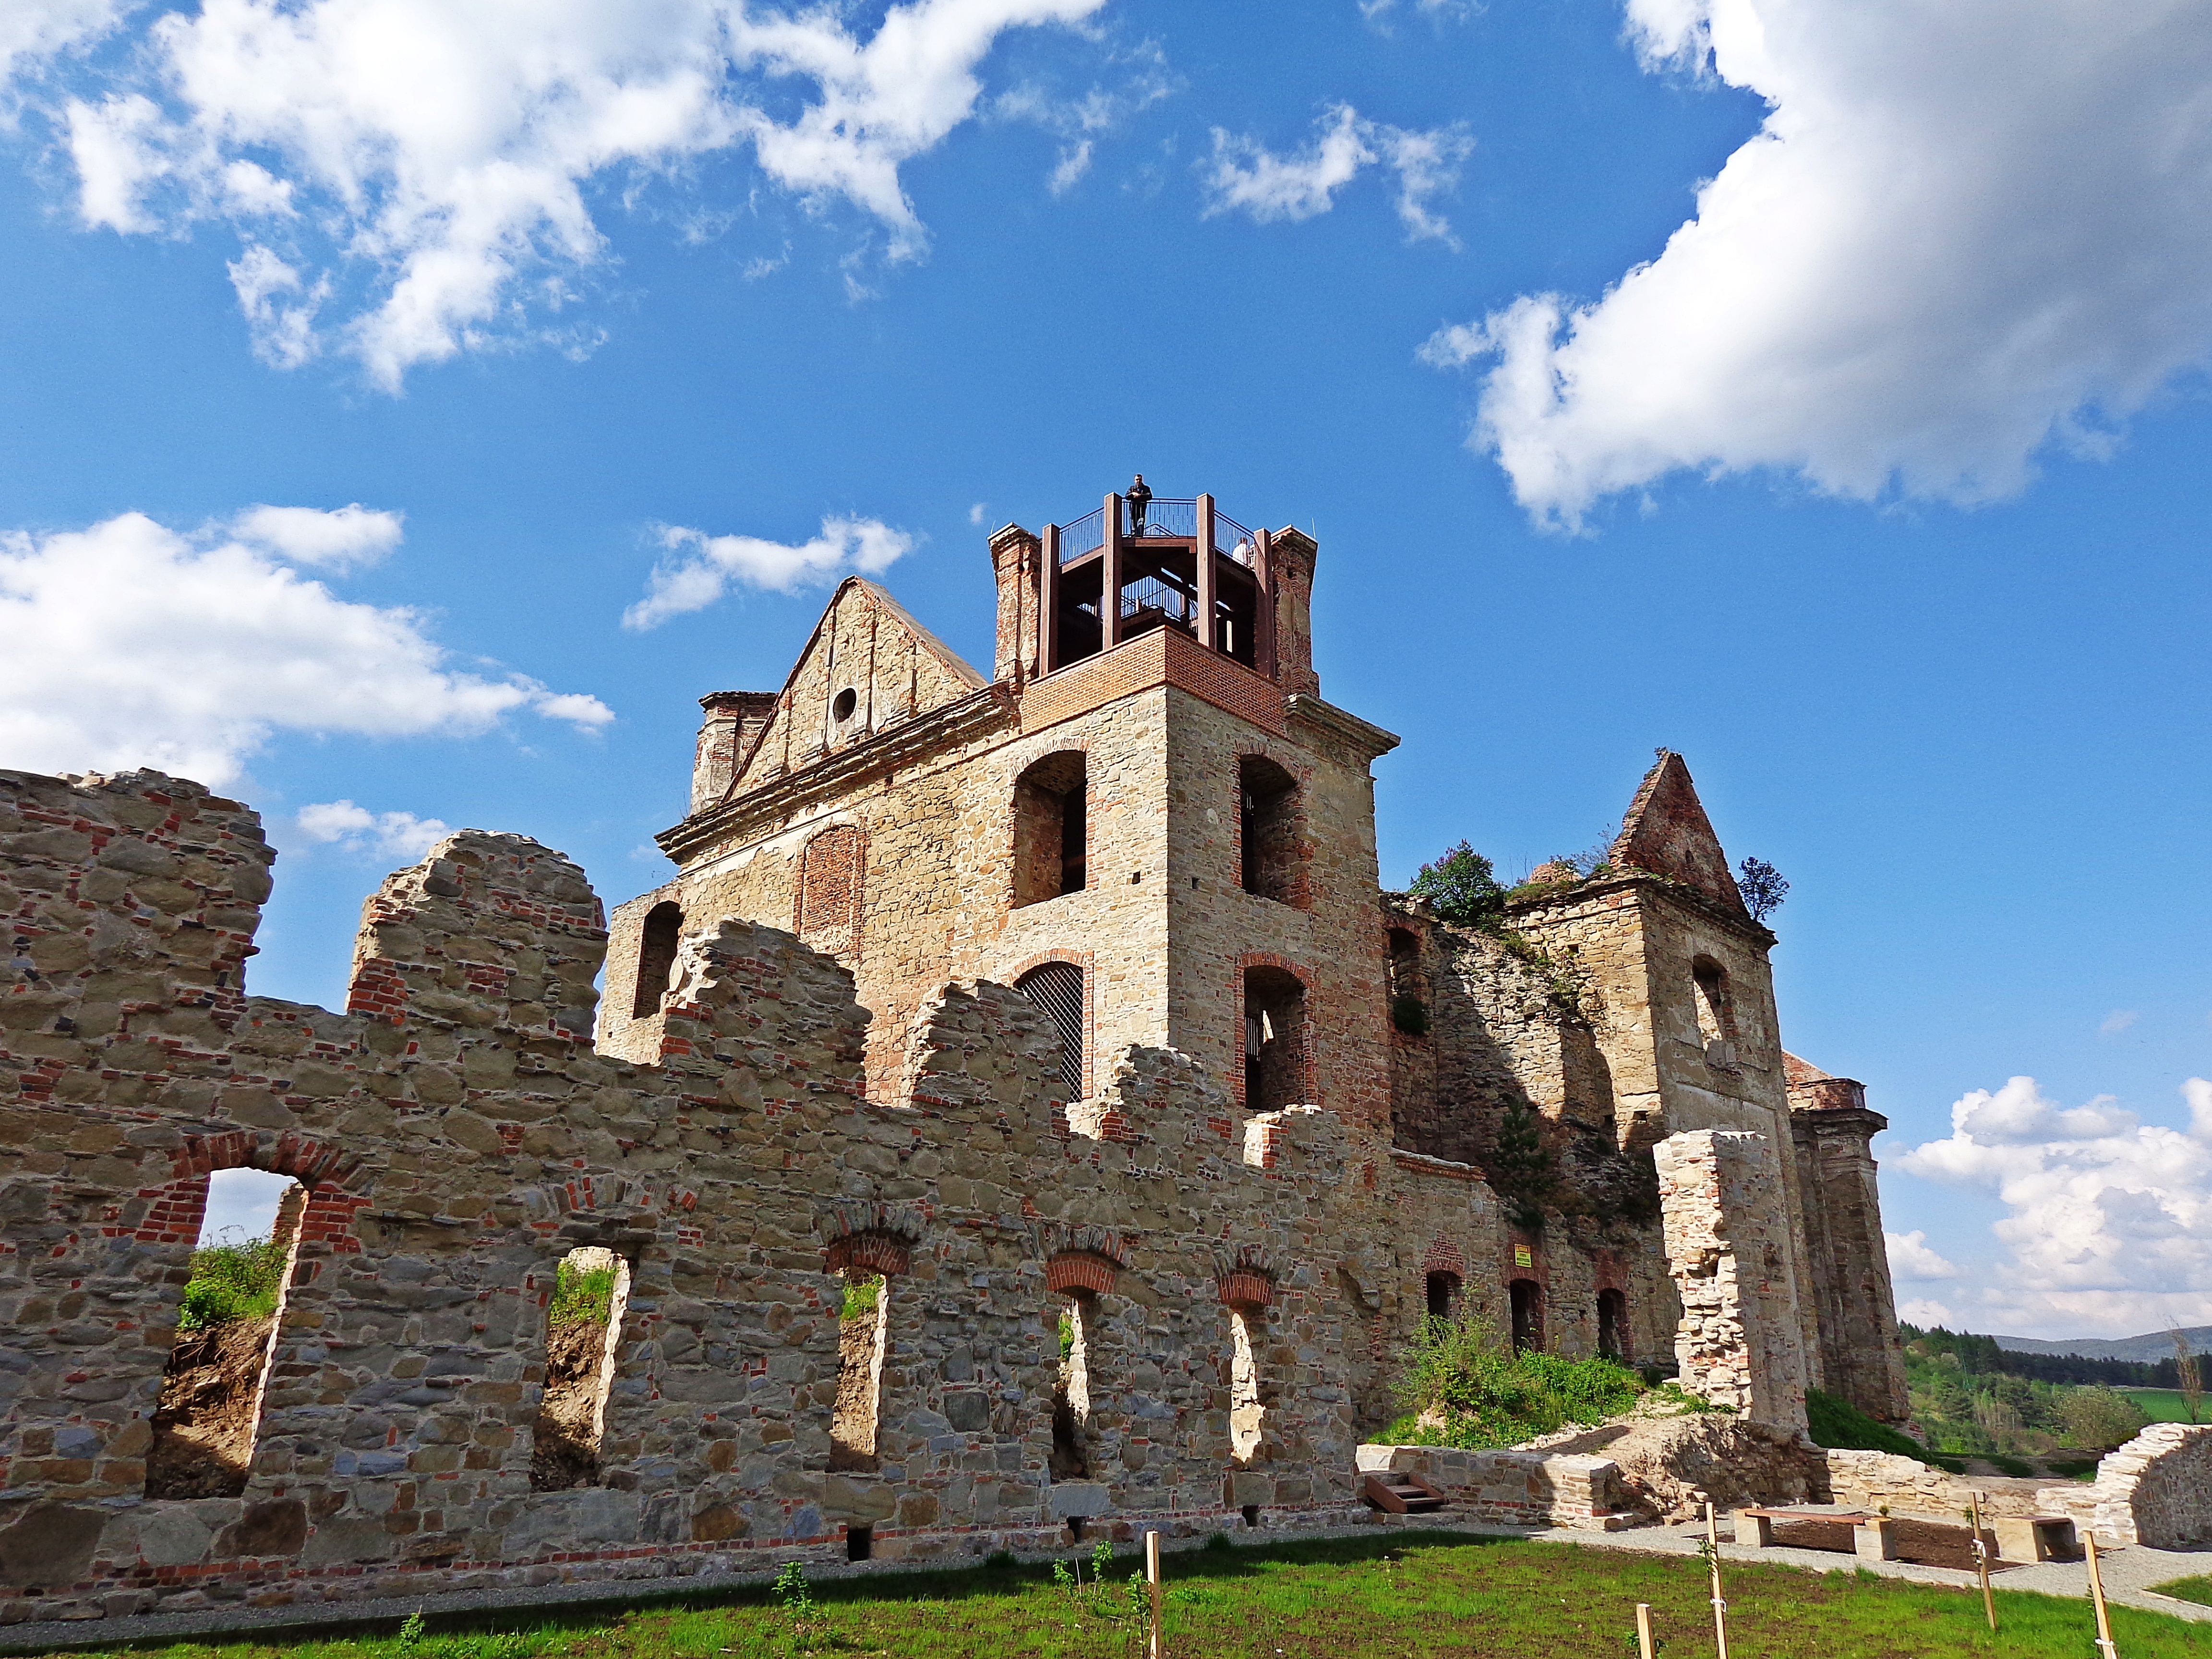
landscape, nature, architecture, house, town, view, building, chateau, stone, monument, travel, tower, holiday, castle, church, fortification, colorful, tourism, apartment, place of worship, sunny, tour, holidays, monastery, poland, archeology, culture, history, estate, middle ages, monuments, sharpness, old buildings, the stones, ancient times, sunny day, the ruins of the, historic site, spanish missions in california